Petar Zanev

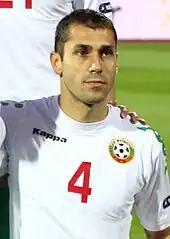
Zanev with Bulgaria in 2011

In 2006 Hristo Stoichkov called up the left back to the Bulgaria national team. Zanev made his official debut for Bulgaria in a friendly match against Slovakia on 15 November 2006. The result of the match was a 1:3 loss for Bulgaria. He was sent off (after receiving a second caution) for the first time on 15 October 2013, in the 0:1 home loss against the Czech Republic in a World Cup qualifier. After being overlooked for the Euro 2016 qualifiers, Zanev's good performances in the Russian Premier League saw him make a return to the national side for the 2018 World Cup qualification matches. On 7 October 2017, he captained the national team, in the 0:1 home loss against France in a 2018 World Cup qualifier.